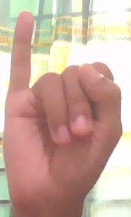
ASL sign: I